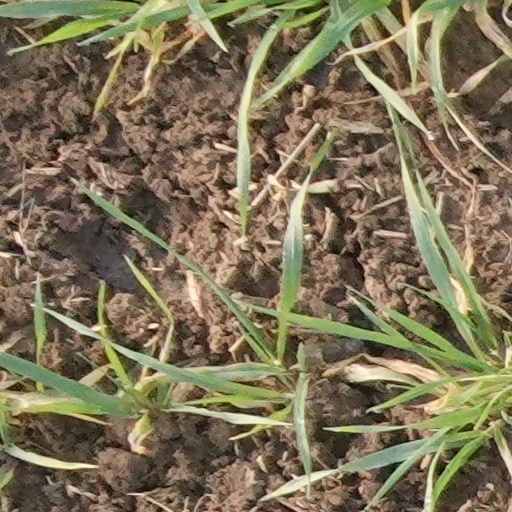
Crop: wheat